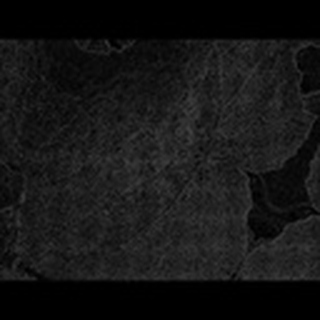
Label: cotton_powdery_mildew